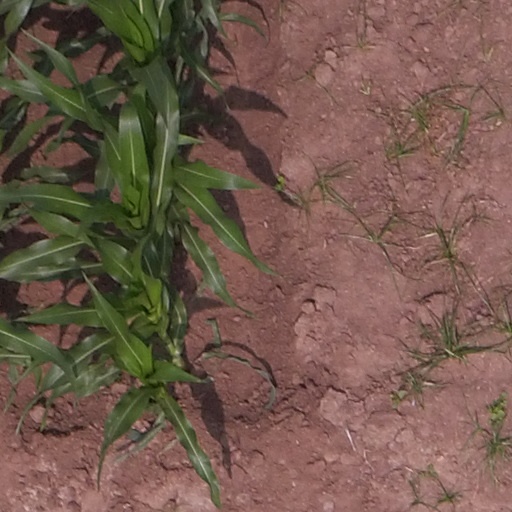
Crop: maize; corn